South Treatment Plant

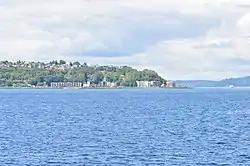
At Duwamish Head, underwater pipes diffuse treated effluent into Elliott Bay

Solids are treated with a blend tank, dissolved air flotation tank, and anaerobic digestion. After dewatering in a centrifuge, the remaining solids are sold as Loop biosolids, which are used as fertilizer.